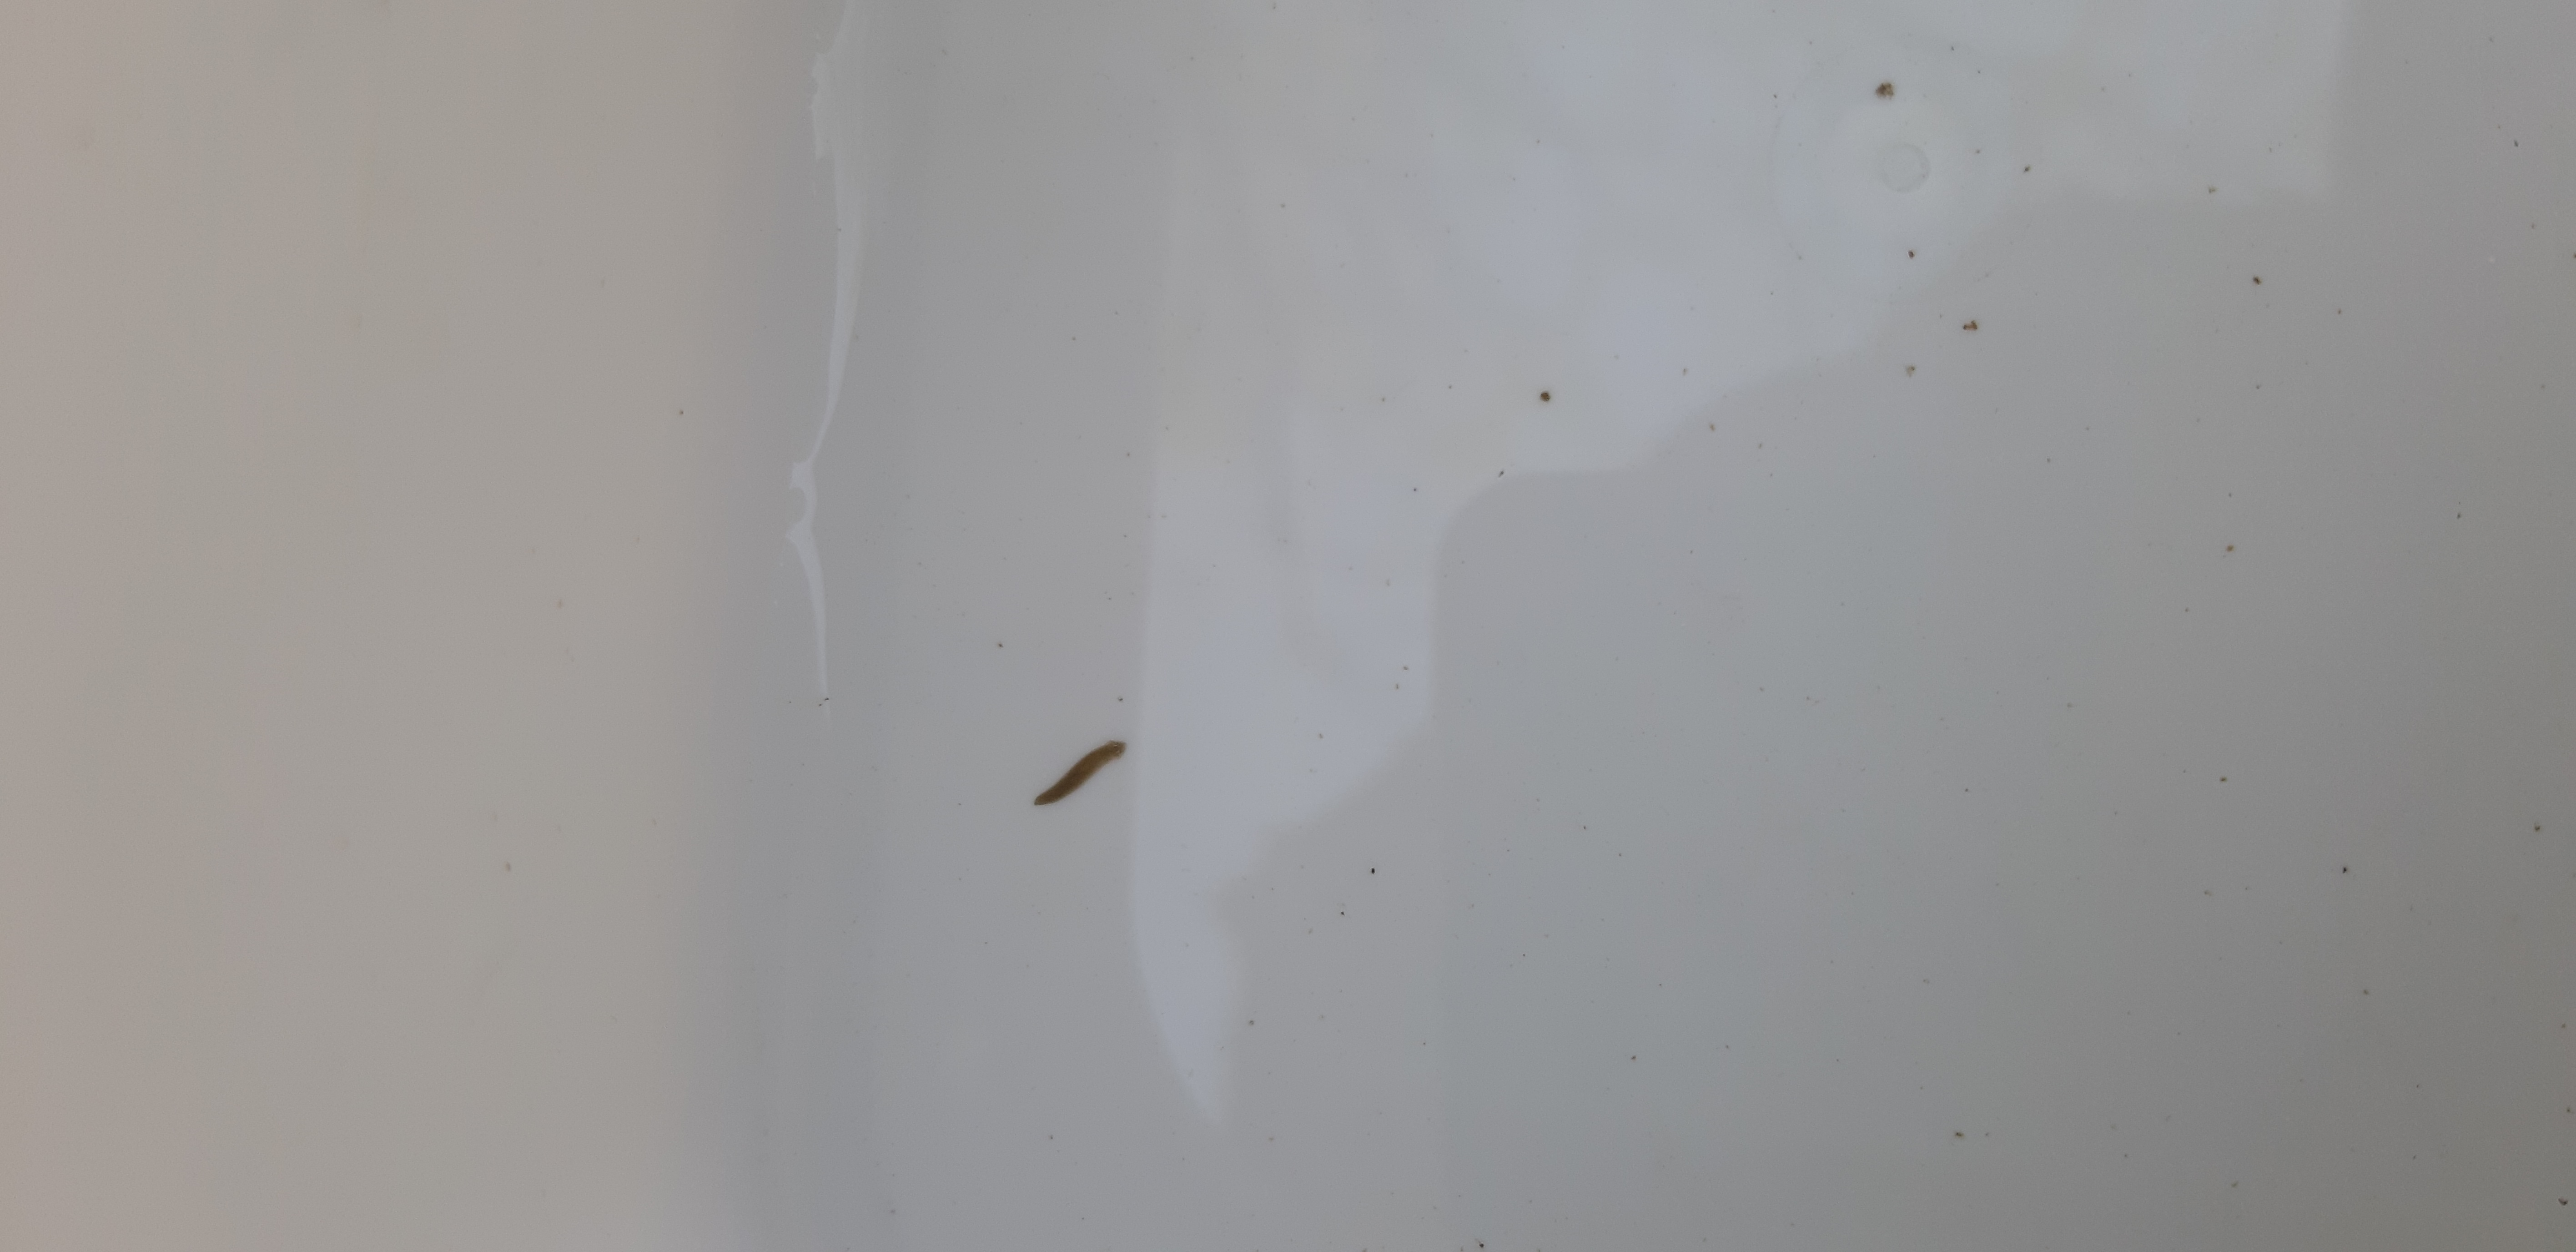
Macroinvertebrate group: flat_worms